The Encounter (2011 film)

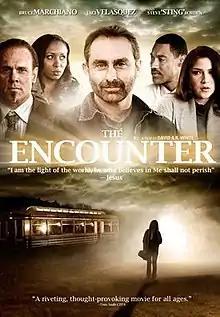
Film poster

The Encounter is an American 2011 Christian film. The role of Jesus, in modern dress, appearing at a diner in modern-day America, is played by Bruce Marchiano who played Jesus in "". It is the first installment of the franchise "The Encounter".